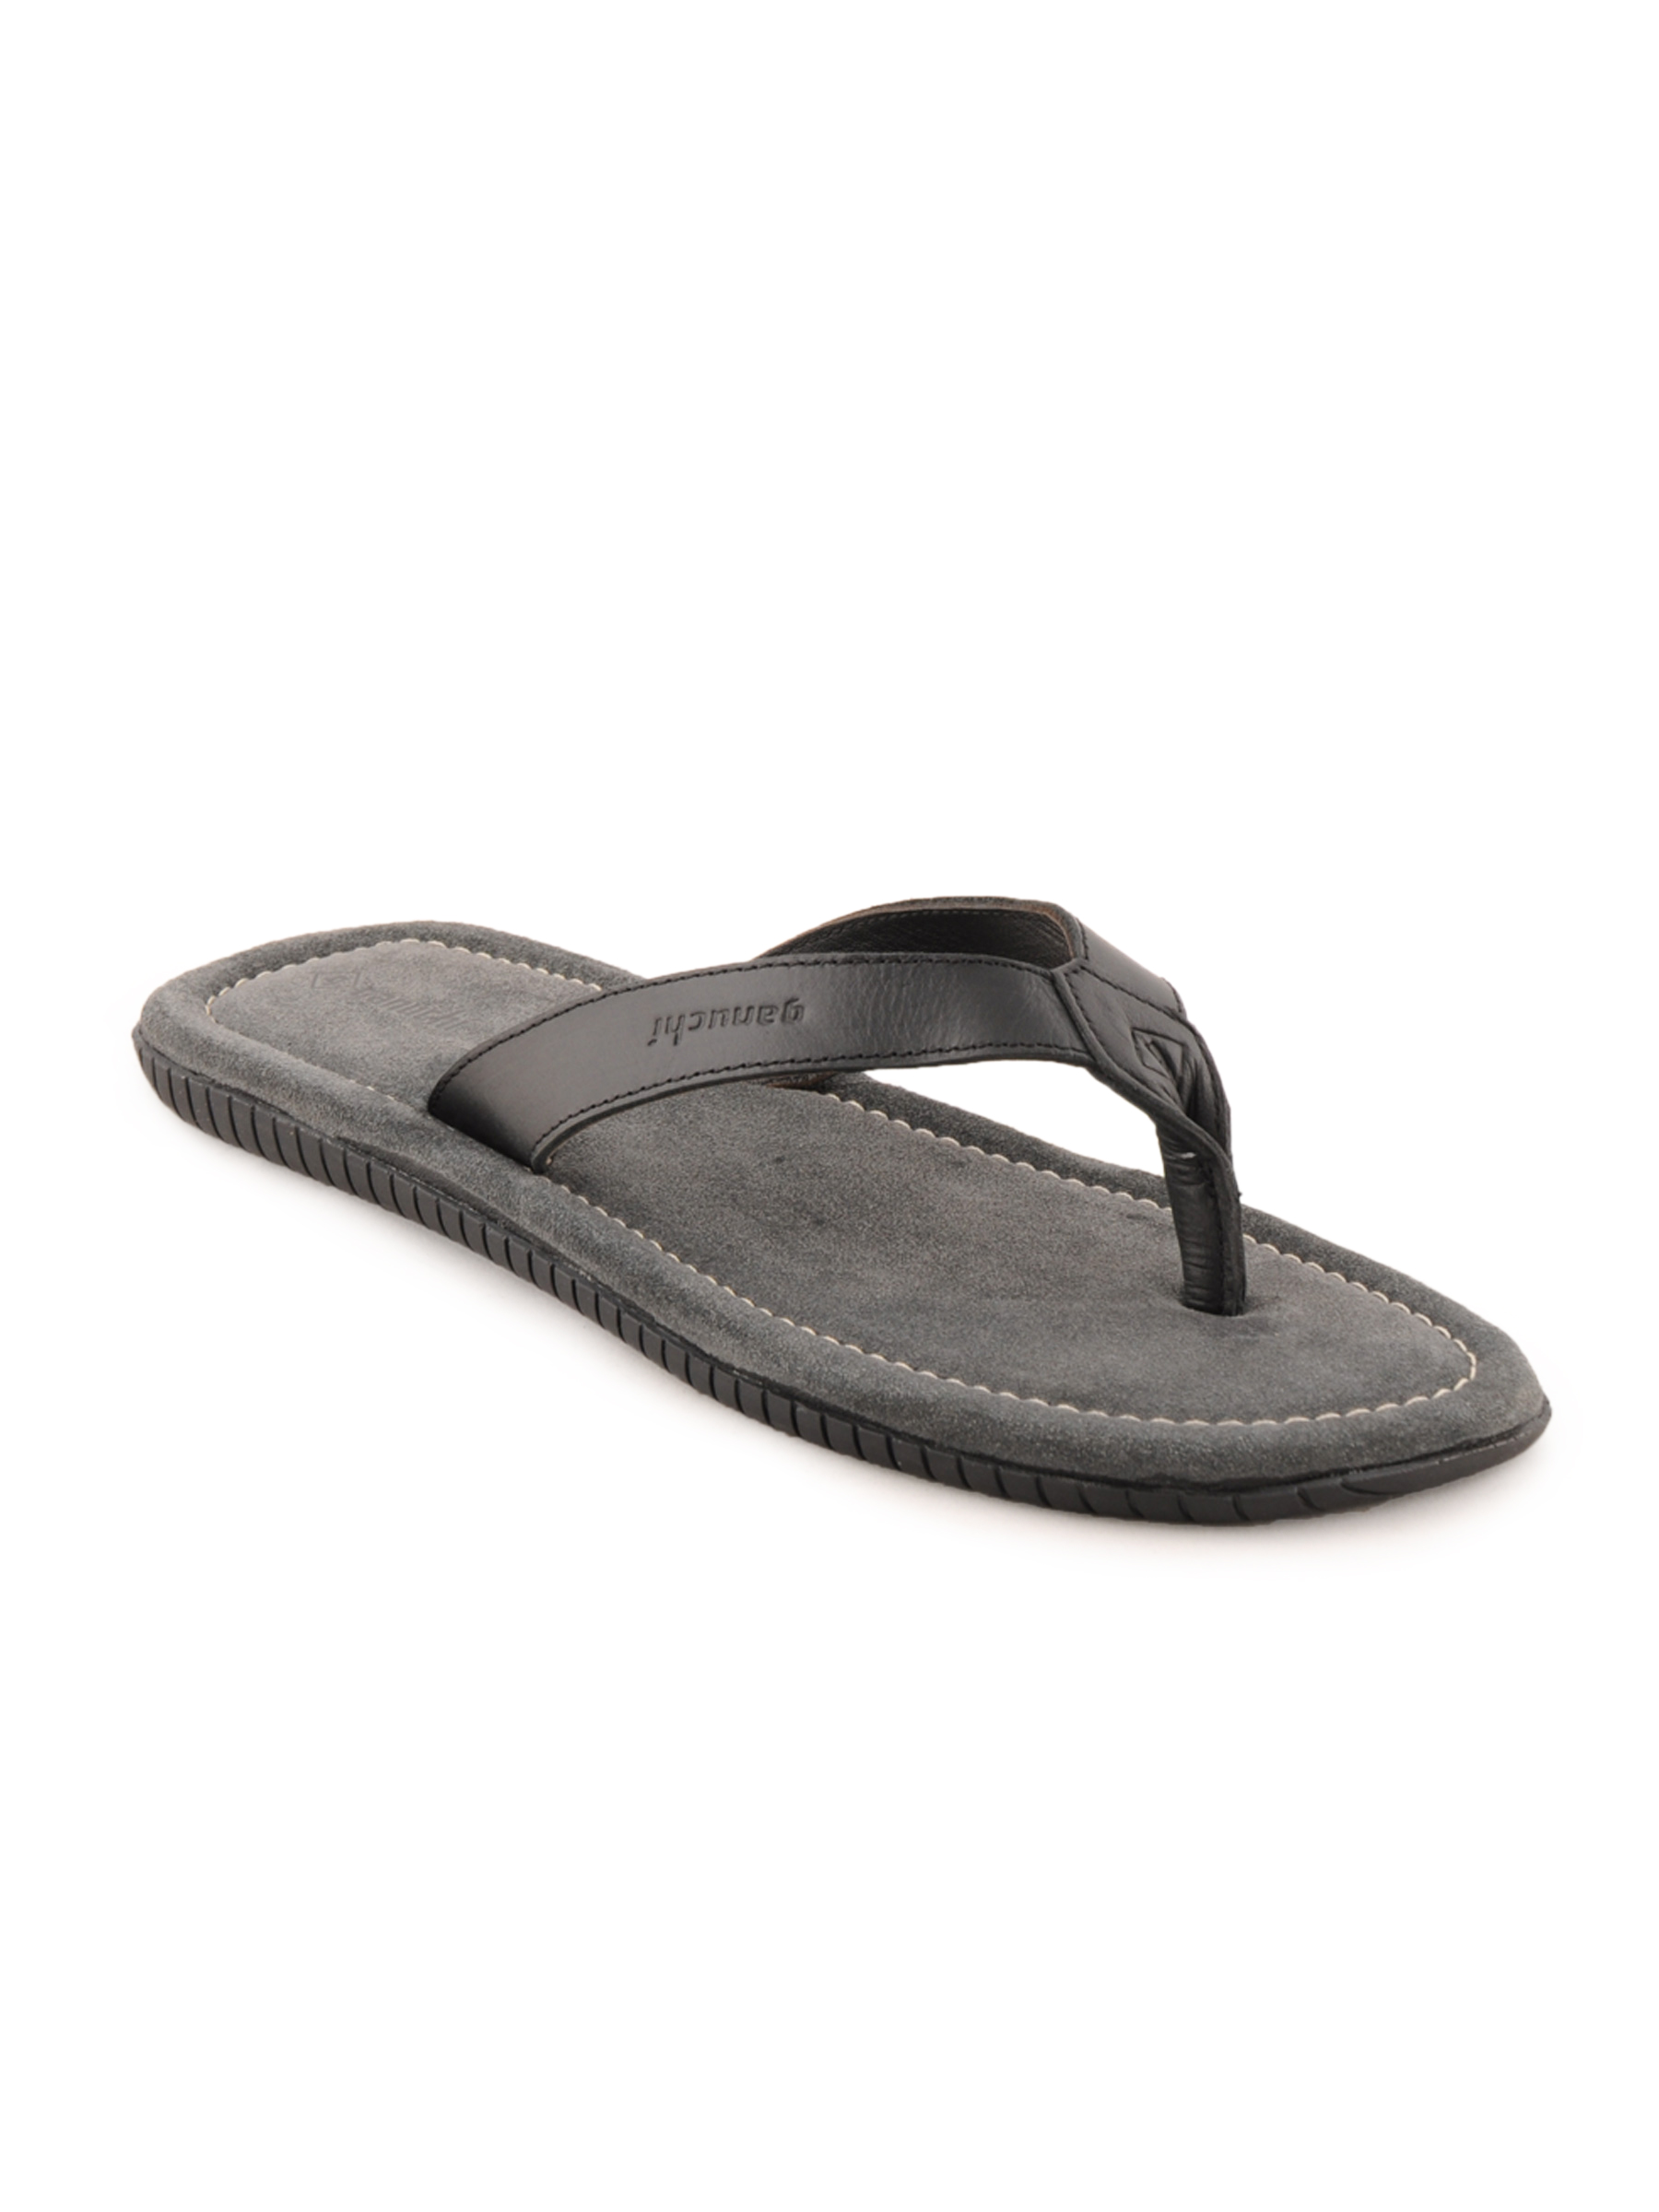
Ganuchi Men Grey Sandals
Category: Footwear / Sandal / Sandals
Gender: Men
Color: Black
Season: Fall 2012
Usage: Casual